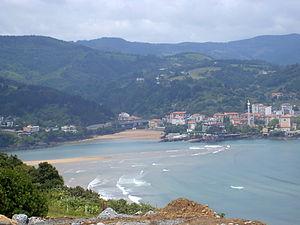
Cet article recense les zones humides de l'Espagne concernées par la convention de Ramsar.
Busturialdea est une comarque dans la province de Biscaye, dans la communauté autonome du Pays basque en Espagne.